Elizabeth Taylor

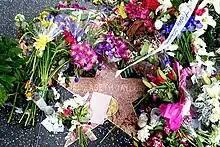
Taylor's star on the Hollywood Walk of Fame in the days following her death in 2011

From the mid-1980s, Taylor acted mostly in television productions. She made cameos in the soap operas "Hotel" and "All My Children" in 1984, and played a brothel keeper in the historical mini-series "North and South" in 1985. She also starred in several television films, playing gossip columnist Louella Parsons in "Malice in Wonderland" (1985), a fading movie star in the drama "There Must Be a Pony" (1986), and a character based on Poker Alice in the eponymous Western (1987). She re-united with director Franco Zeffirelli to appear in his French-Italian biopic "Young Toscanini" (1988), and had the last starring role of her career in a television adaptation of "Sweet Bird of Youth" (1989), her fourth Tennessee Williams play. During this time, she also began receiving honorary awards for her career – the Cecil B. DeMille Award in 1985, and the Film Society of Lincoln Center's Chaplin Award in 1986.